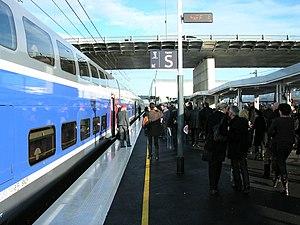
Ambiance sur les quais lors de l'inauguration de la gare de Belfort - Montbéliard TGV. À gauche la rame de TGV Duplex Dasye numéro 746.
La gare de Belfort - Montbéliard TGV est une gare ferroviaire française TGV, située sur le territoire de la commune de Meroux-Moval, à proximité de Belfort et de Montbéliard, dans le département du Territoire de Belfort, en région Bourgogne-Franche-Comté.